History of Cornell University

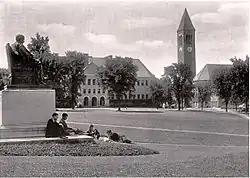
Statue of A.D. White on the Arts Quadrangle with Boardman Hall in the background.

The history of Cornell University begins when its two founders, Andrew Dickson White of Syracuse and Ezra Cornell of Ithaca, met in the New York State Senate in January 1864. Together, they established Cornell University in Ithaca, New York, in 1865. The university was initially funded by Ezra Cornell's $400,000 endowment and by New York's allotment of the Morrill Land Grant Act of 1862.